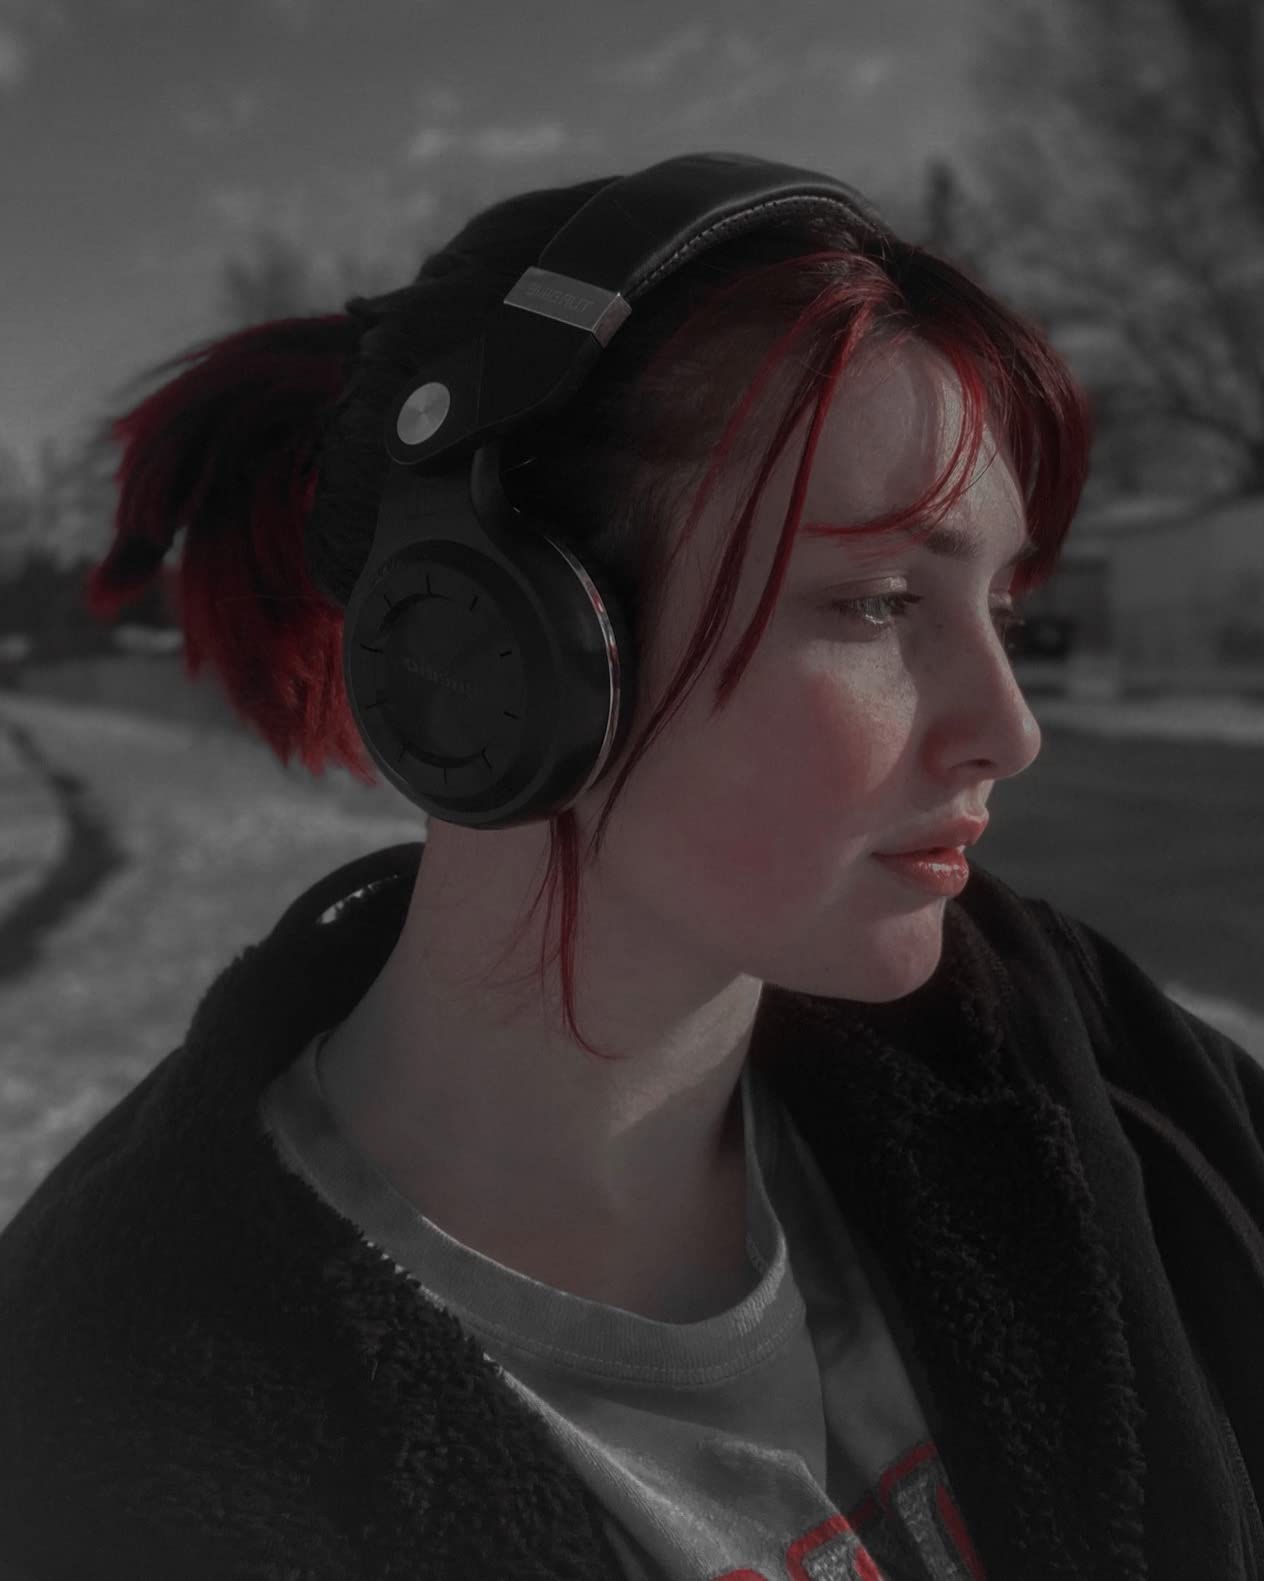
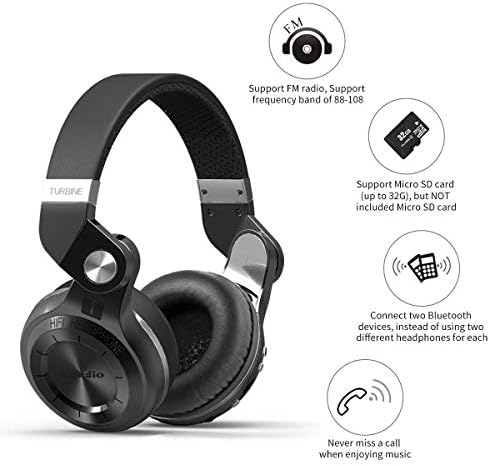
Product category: headphones
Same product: yes